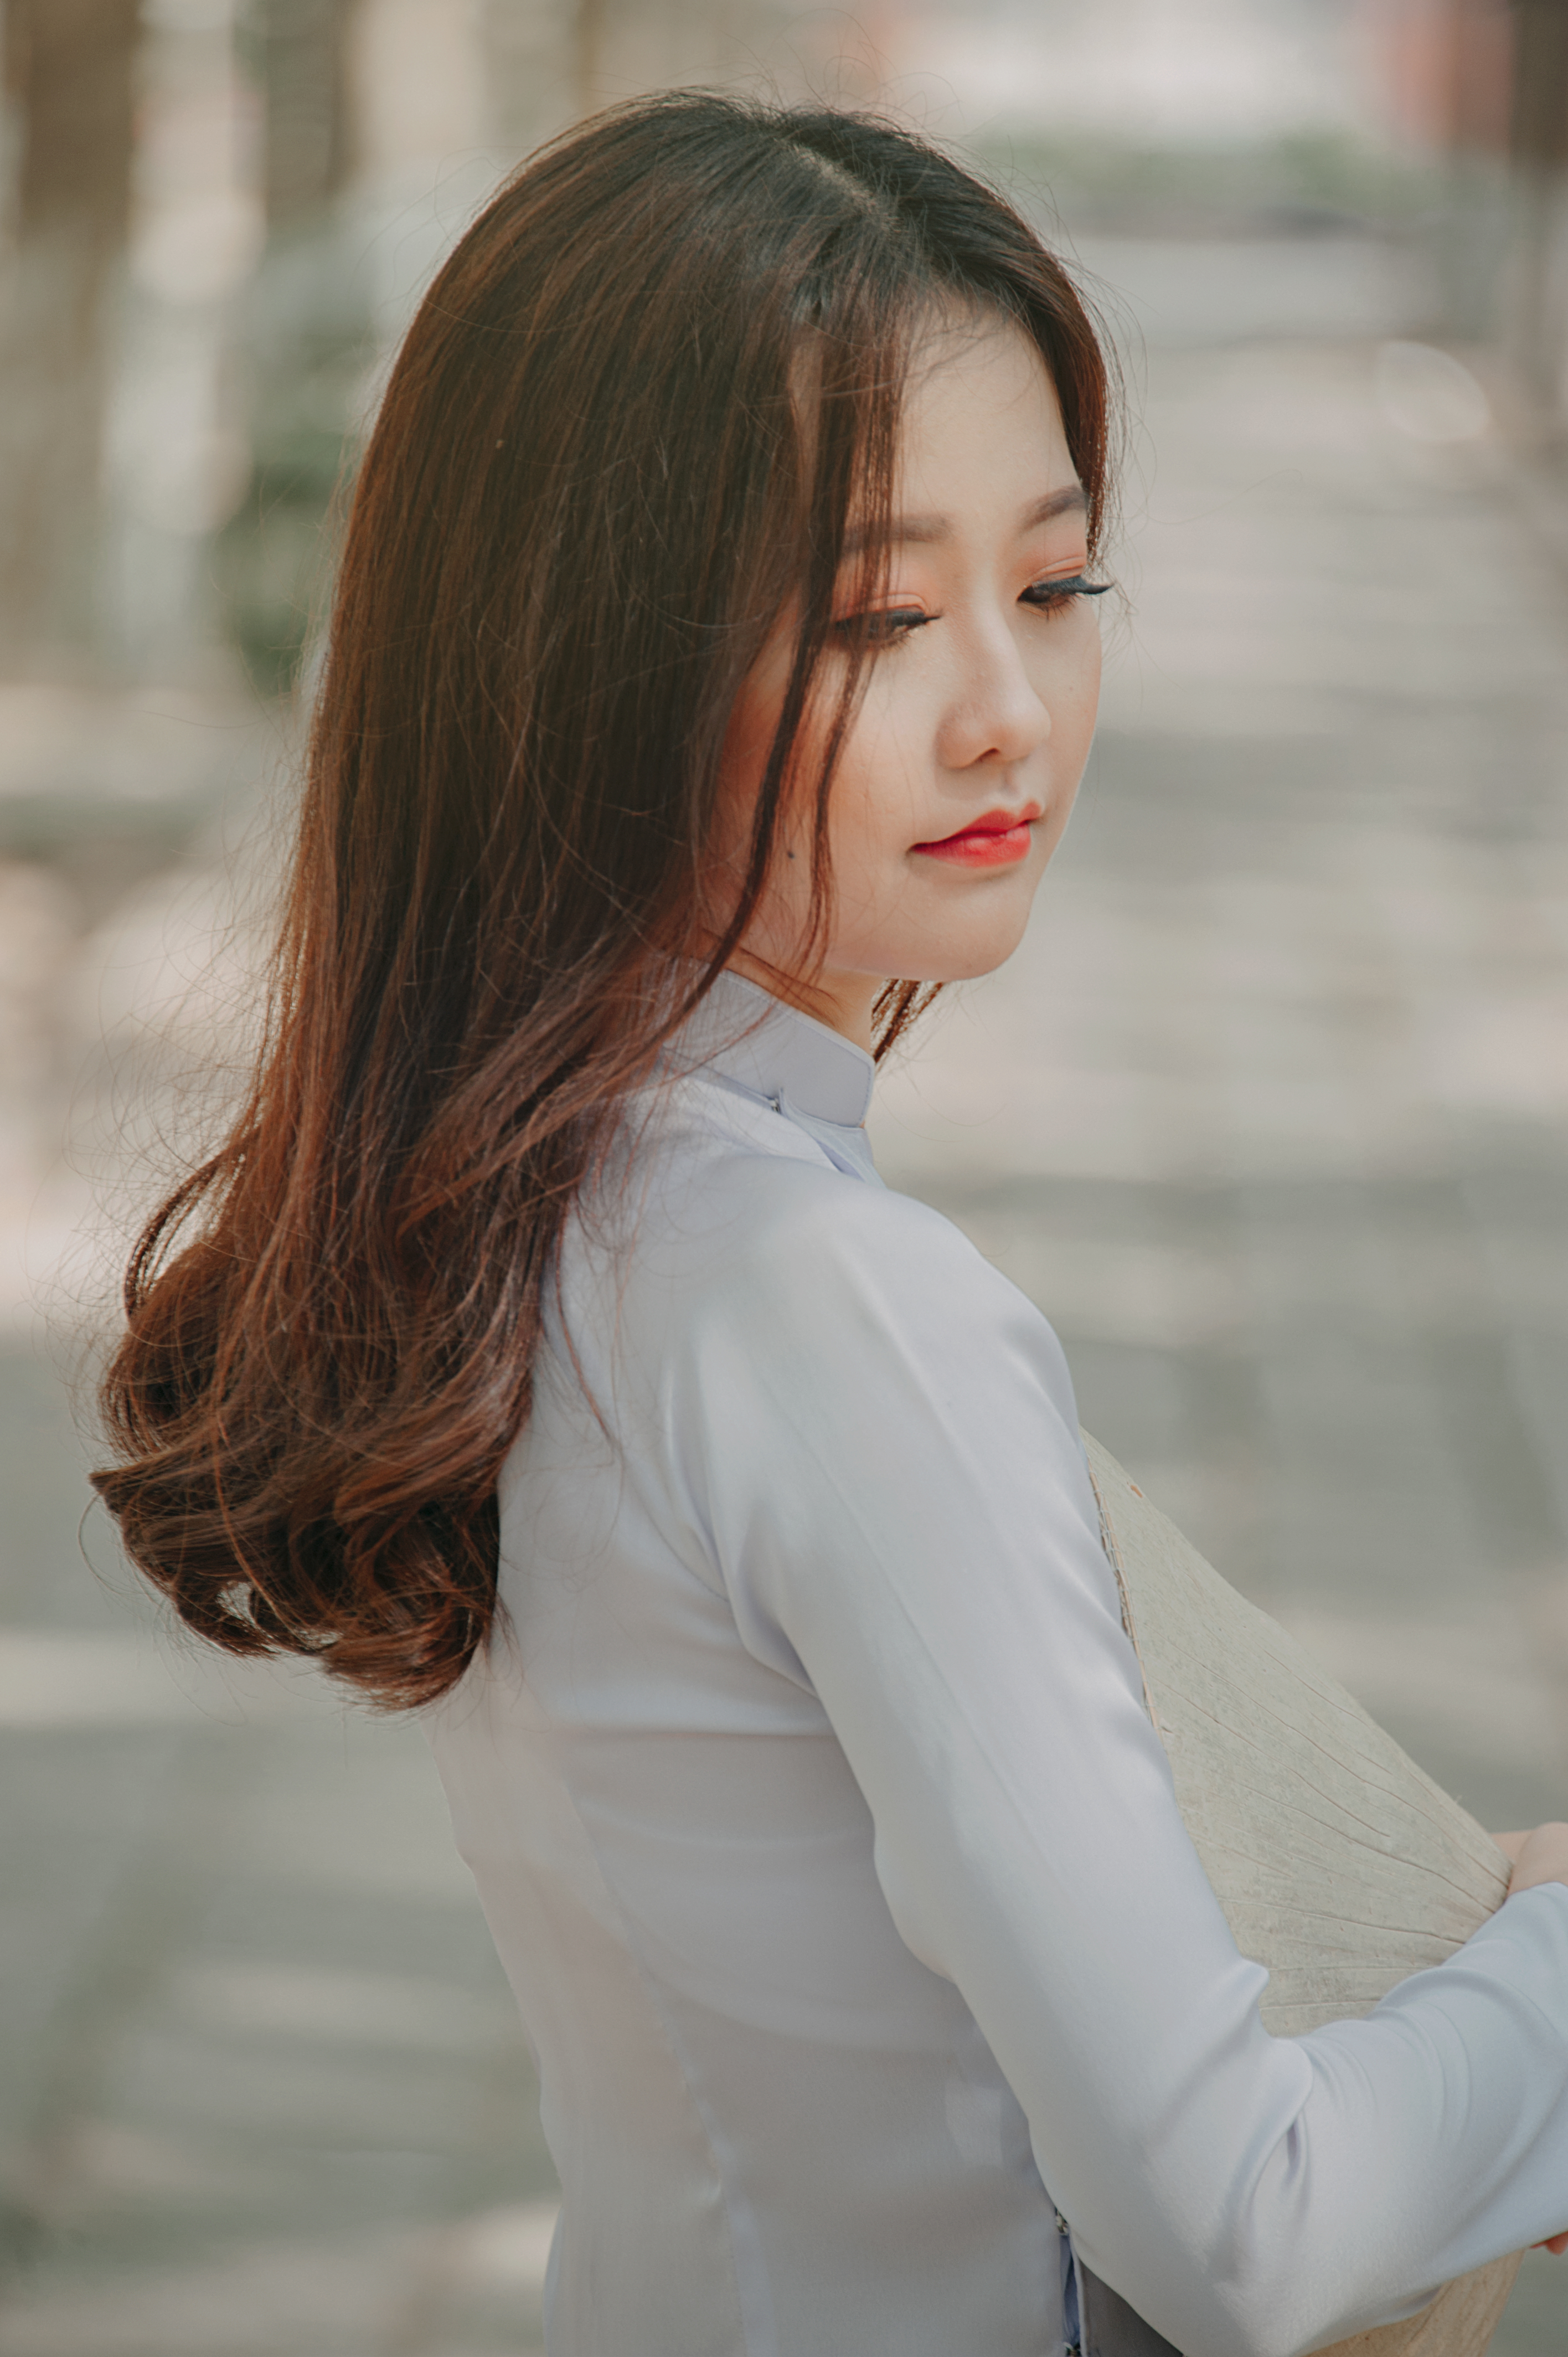
love, cute, portrait, beautiful, happy, girl, hair, beauty, skin, human hair color, lady, hairstyle, shoulder, smile, long hair, outerwear, black hair, brown hair, photo shoot, neck, hair coloring, model, portrait photography, fun